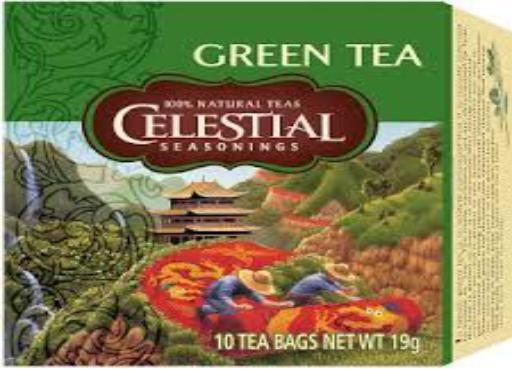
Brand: Celestial Seasonings
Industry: Food